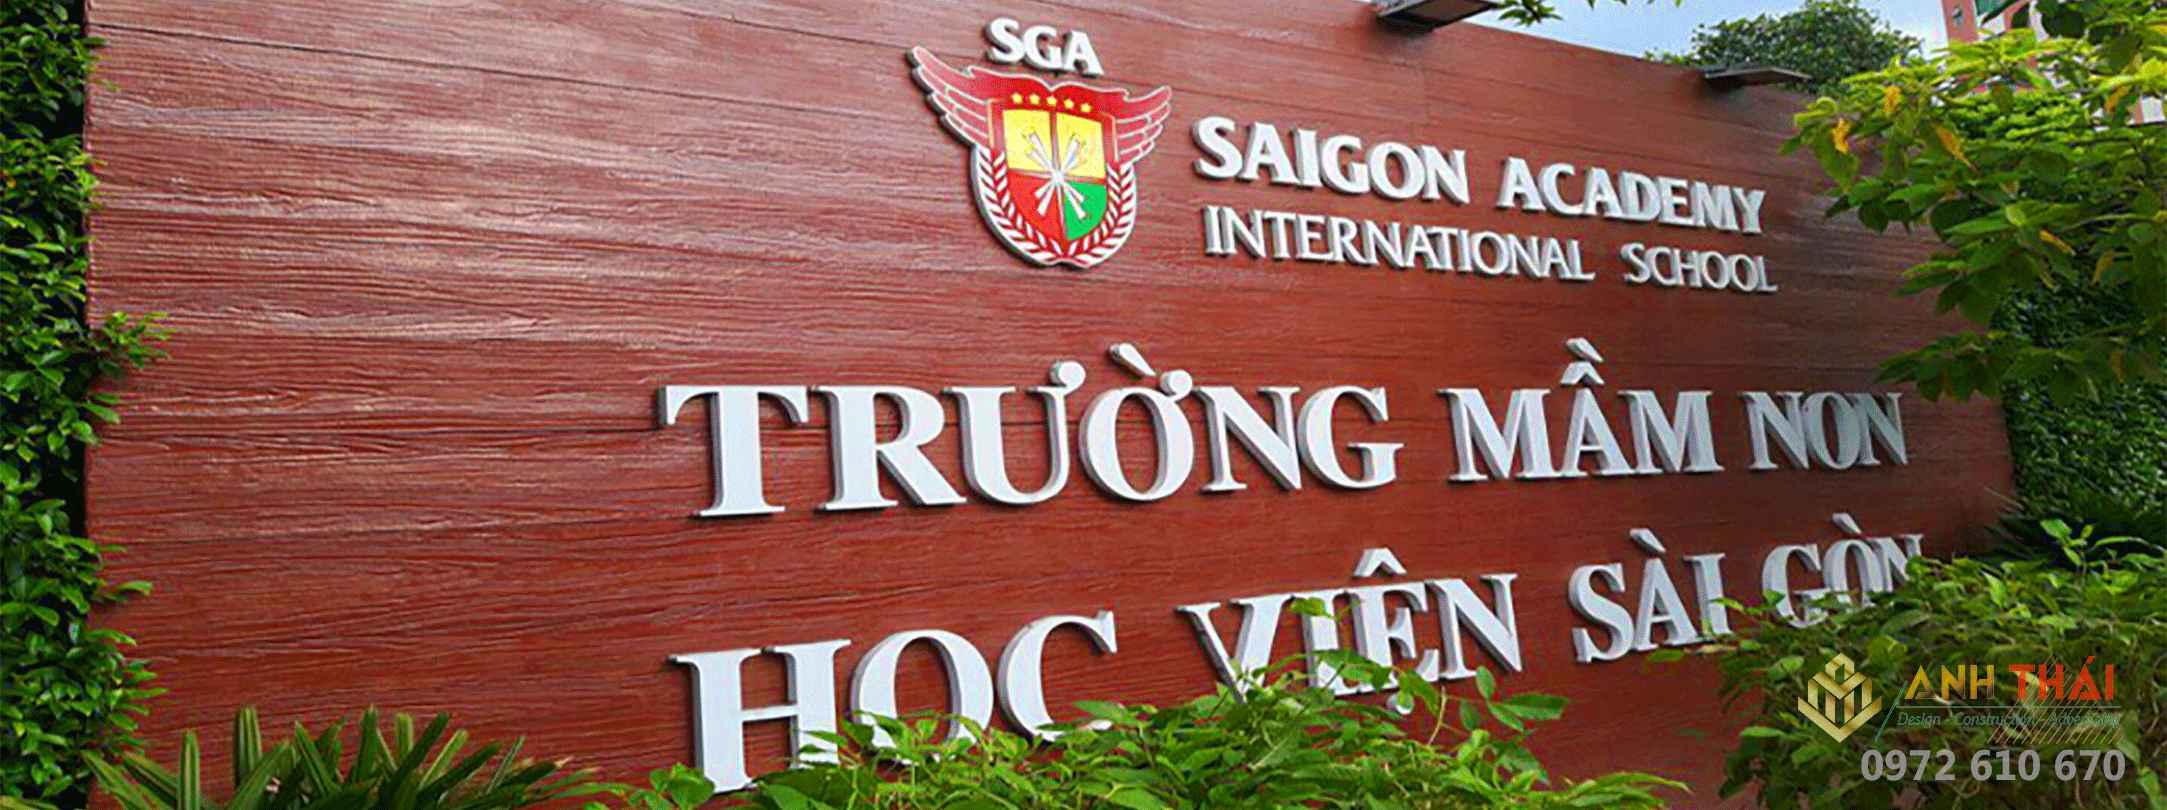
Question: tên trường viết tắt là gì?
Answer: sga